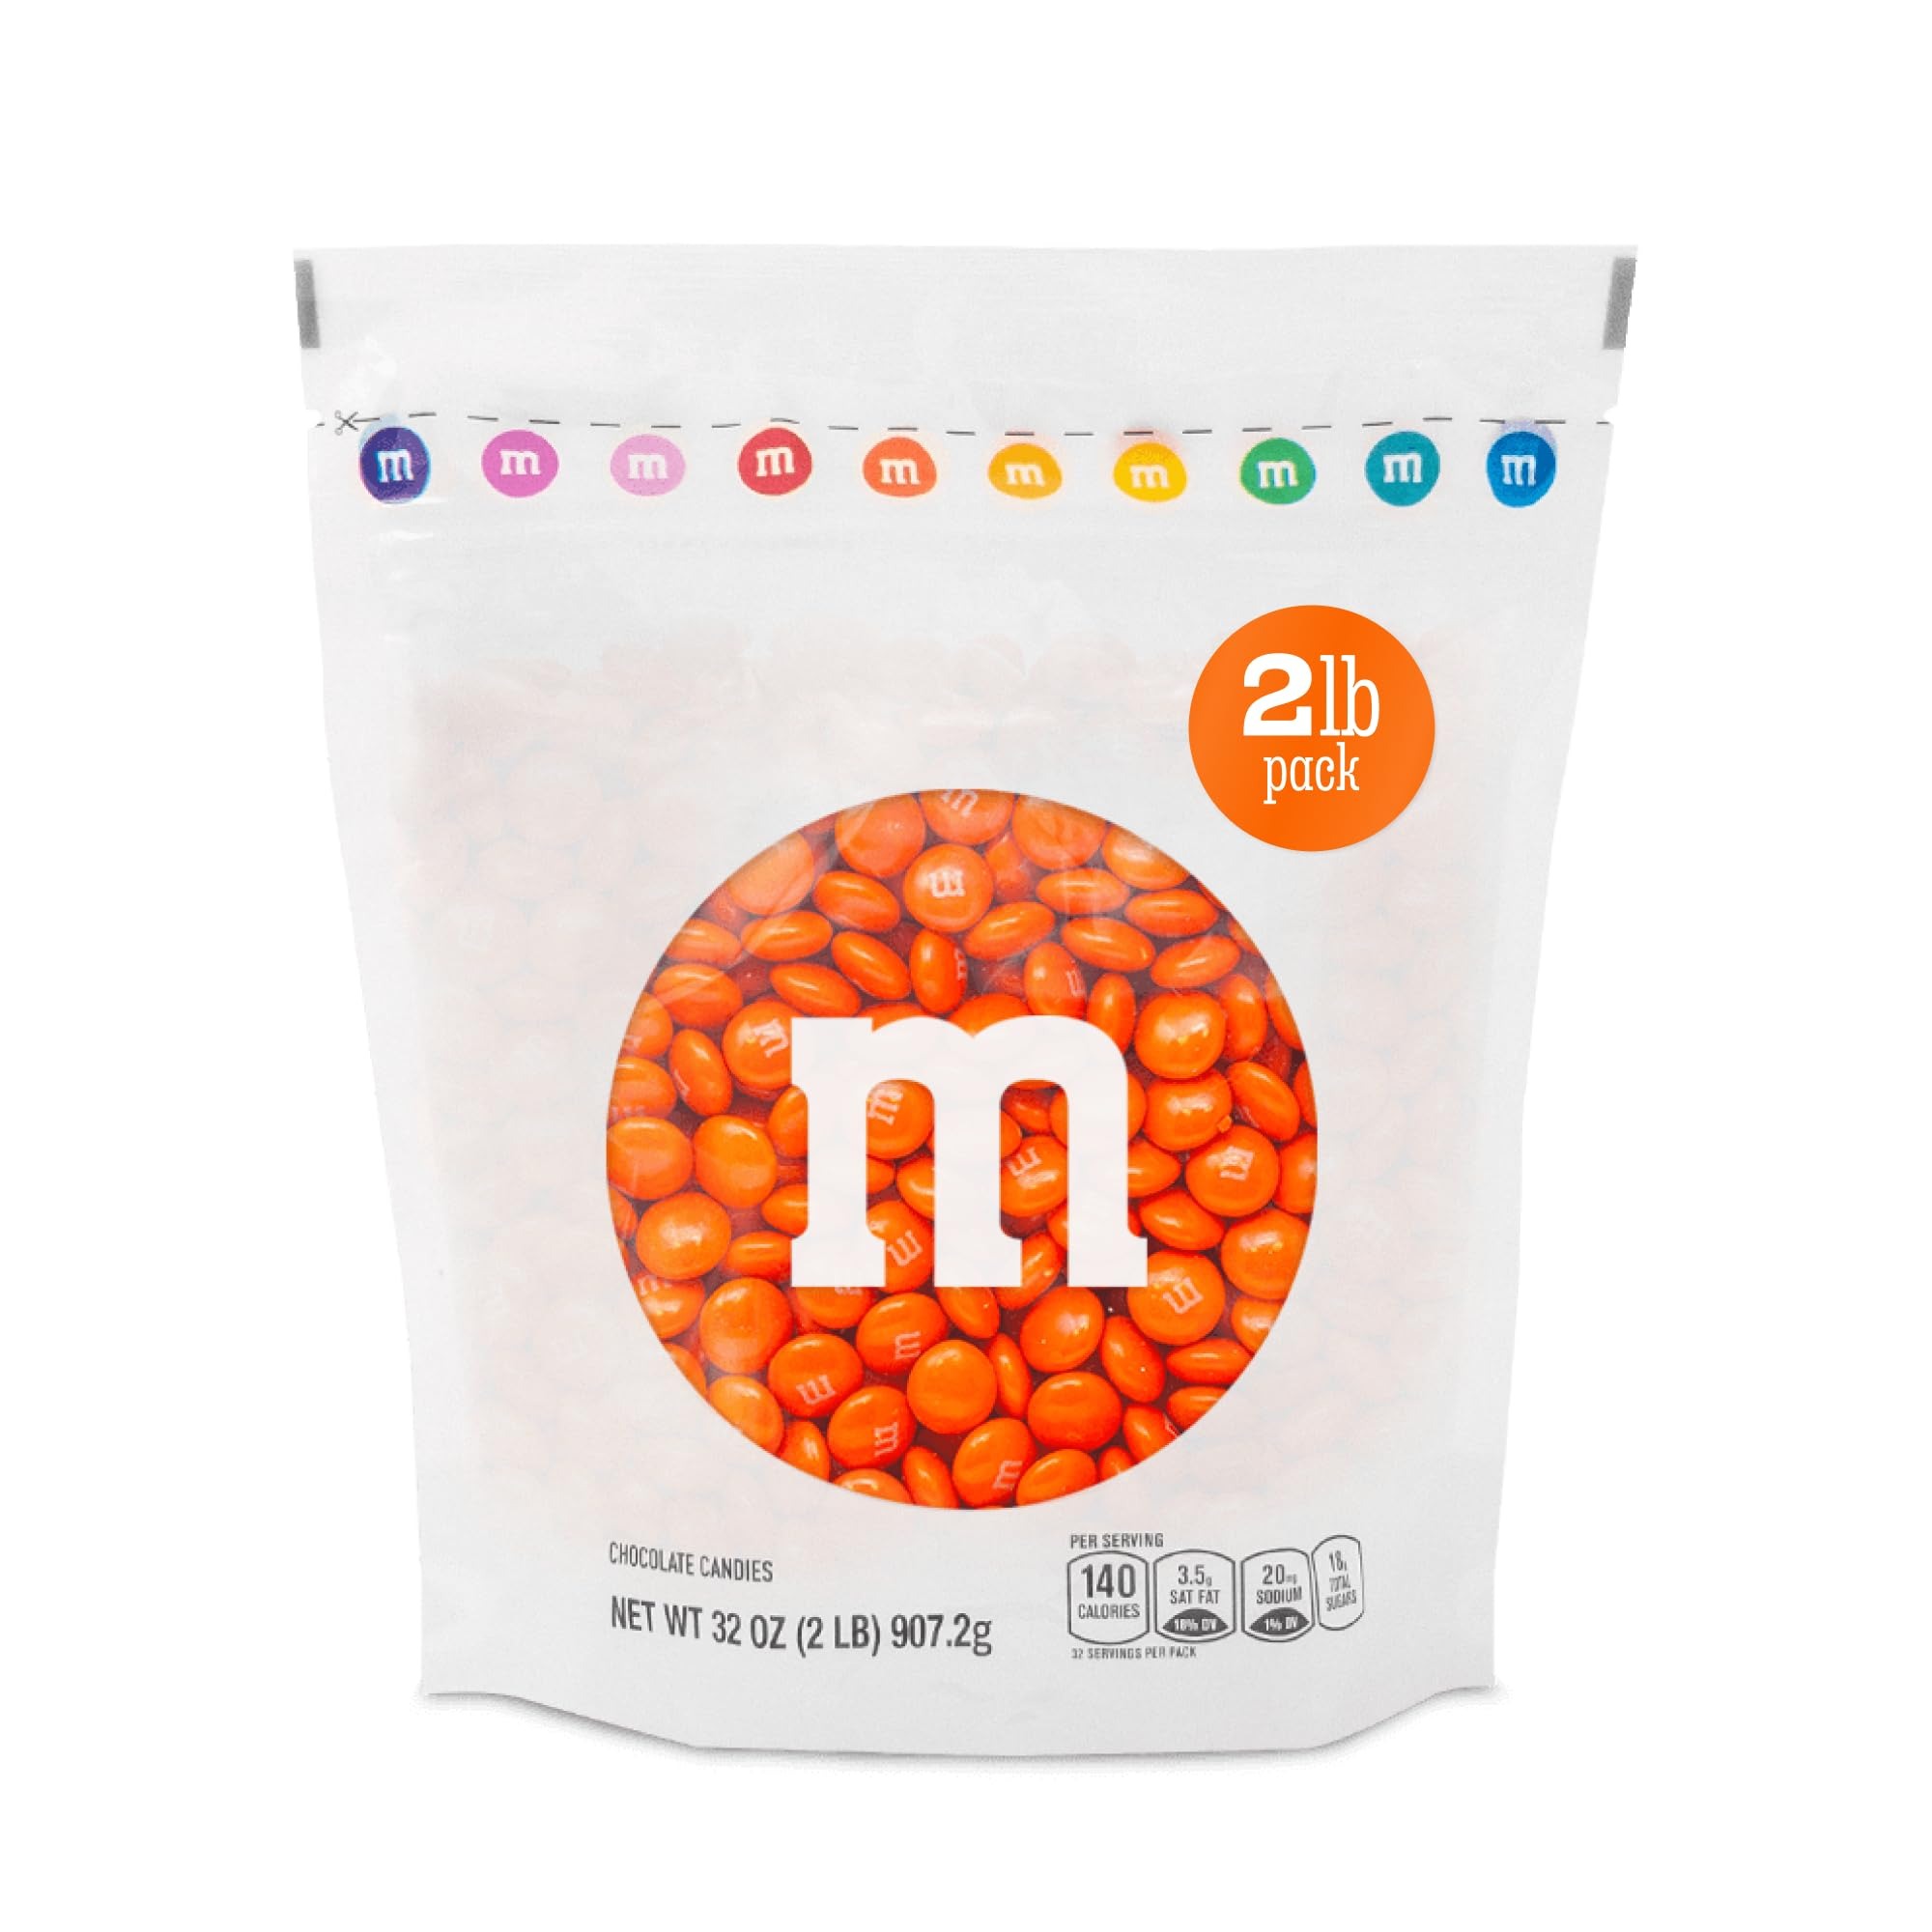
Item Name: M&M'S World Orange Milk Chocolate Candy - 2 lbs Resealable Pack of Bulk Candy for Halloween, Birthdays, Easter, Graduations, Snack Packs, Party Favors, Themed Events and More
Bullet Point 1: Celebrate Colorful Chocolate Fun Brighten any occasion with these orange M&M'S chocolate candy, great for gifts, party favors, a chocolate gift basket, and party decorations
Bullet Point 2: No More Tricks, Just Pure Delightful Treats Enjoy M&M'S candy bulk as a versatile party feature. These chocolates are great for adorning cookies, as a bulk candy chocolate option for cupcakes, or simply a sweet snack
Bullet Point 3: Fun And Exciting For Spooktacular Parties For Halloween candy, these orange M&M'S make for an excellent choice. These fun M&M'S chocolate candies are an exciting addition to trick-or-treat bags and spooky celebrations
Bullet Point 4: Freshness And Quality Maintain your M&M'S chocolate candies by keeping them at room temperature, away from sunlight. This helps maintain their delightful prints and milk chocolate candy quality
Bullet Point 5: 2 Pounds To Make Your Party Favors Fun With this 2 lb bulk chocolate candy, our orange M&M'S can be used for any occasion, like birthdays, weddings, or filling candy bags at DIY candy buffets
Value: 32.0
Unit: Ounce

Price: 39.99